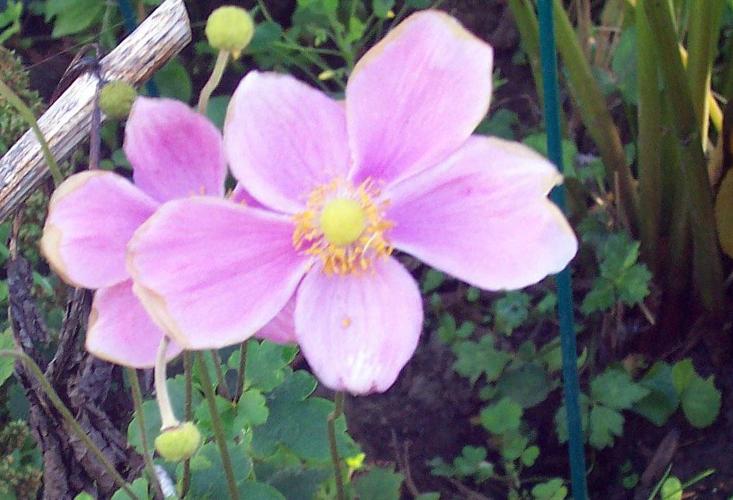
Label: japanese anemone